Mandar Syah

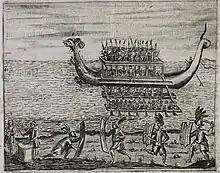
A "korakora" (large outrigger) from Maluku, and soldiers performing "cakalele" (war dance), 1669.

Dissatisfaction with Mandar Syah's dependence on the Company soon led to open opposition from the influential four prominent houses of Fala Raha and the various Bobatos (chiefs) of Ternate. In August 1650 they elected his brother Manilha, supposedly a mentally unstable person, as Sultan in opposition. They believed that Manilha would be more sensible to Ternatan community leaders. Mandar Syah had to flee from his residence and seek refuge in the Dutch fort in Ternate. The attempt soon faltered, since the Dutch were not ready to abandon their candidate. The former governor of Ambon, Arnold de Vlamingh van Oudshoorn turned up in Maluku in 1651 to restore order. Manilha maintained his claim and kept his residence in Jailolo on the west coast of Halmahera. The other brother Kalamata, an able figure and an expert in Islamic law, joined him there in 1652, but then proclaimed himself sultan in defiance of Manilha and Mandar Syah. In January 1653 the two pretenders were nevertheless forced to yield to Mandar Syah when a Dutch force turned up off Halmahera. Kalamata, however, continued to create trouble for the Dutch during the coming years. Another inveterate enemy of the Dutch was the "Kapita Laut" (sea lord), Prince Saidi, who was excepted from Dutch pardon for the rebels.